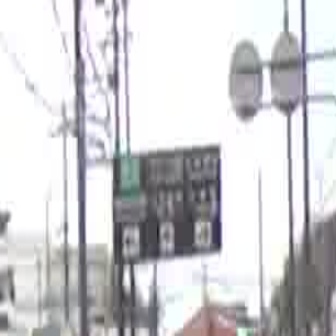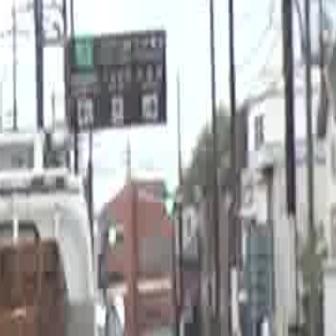
  Please identify the target specified by the bounding box [108,142,222,255] in the first image and locate it in the second image. Return the coordinates in [x_min,y_min,x_max,y_max] format.
Answer: [67,26,166,125]